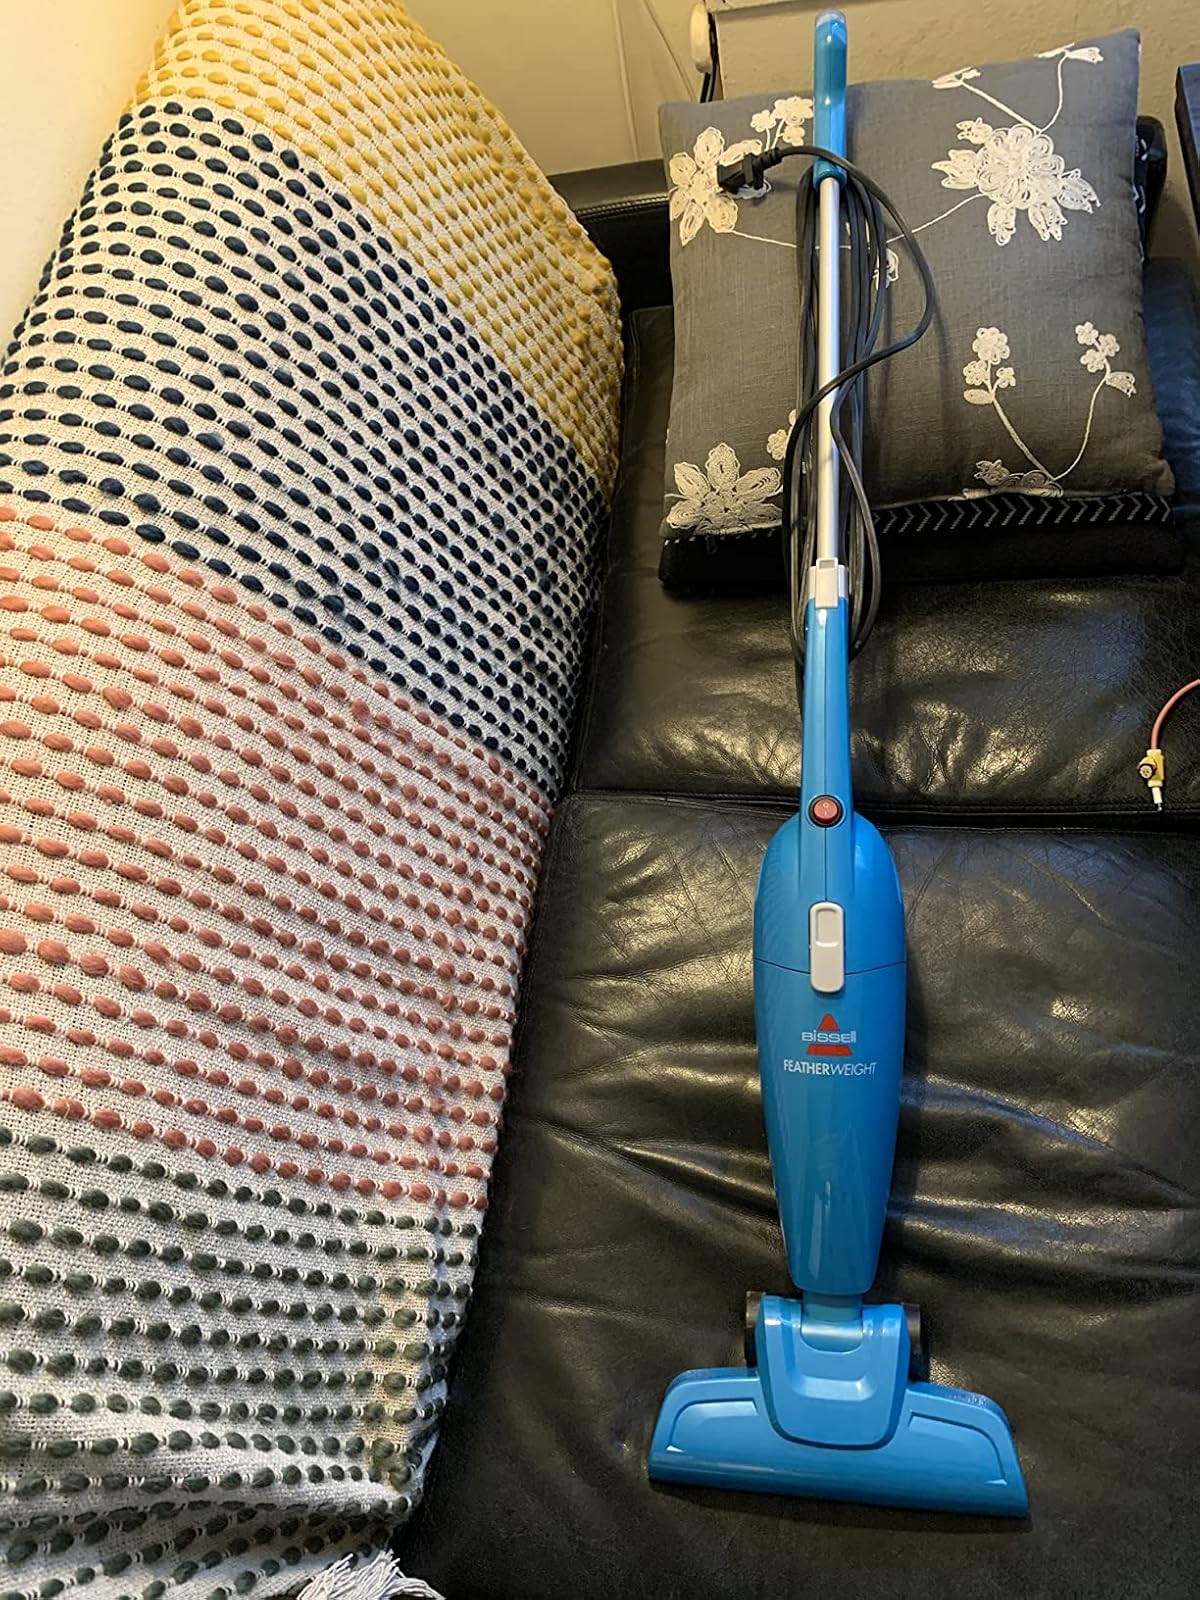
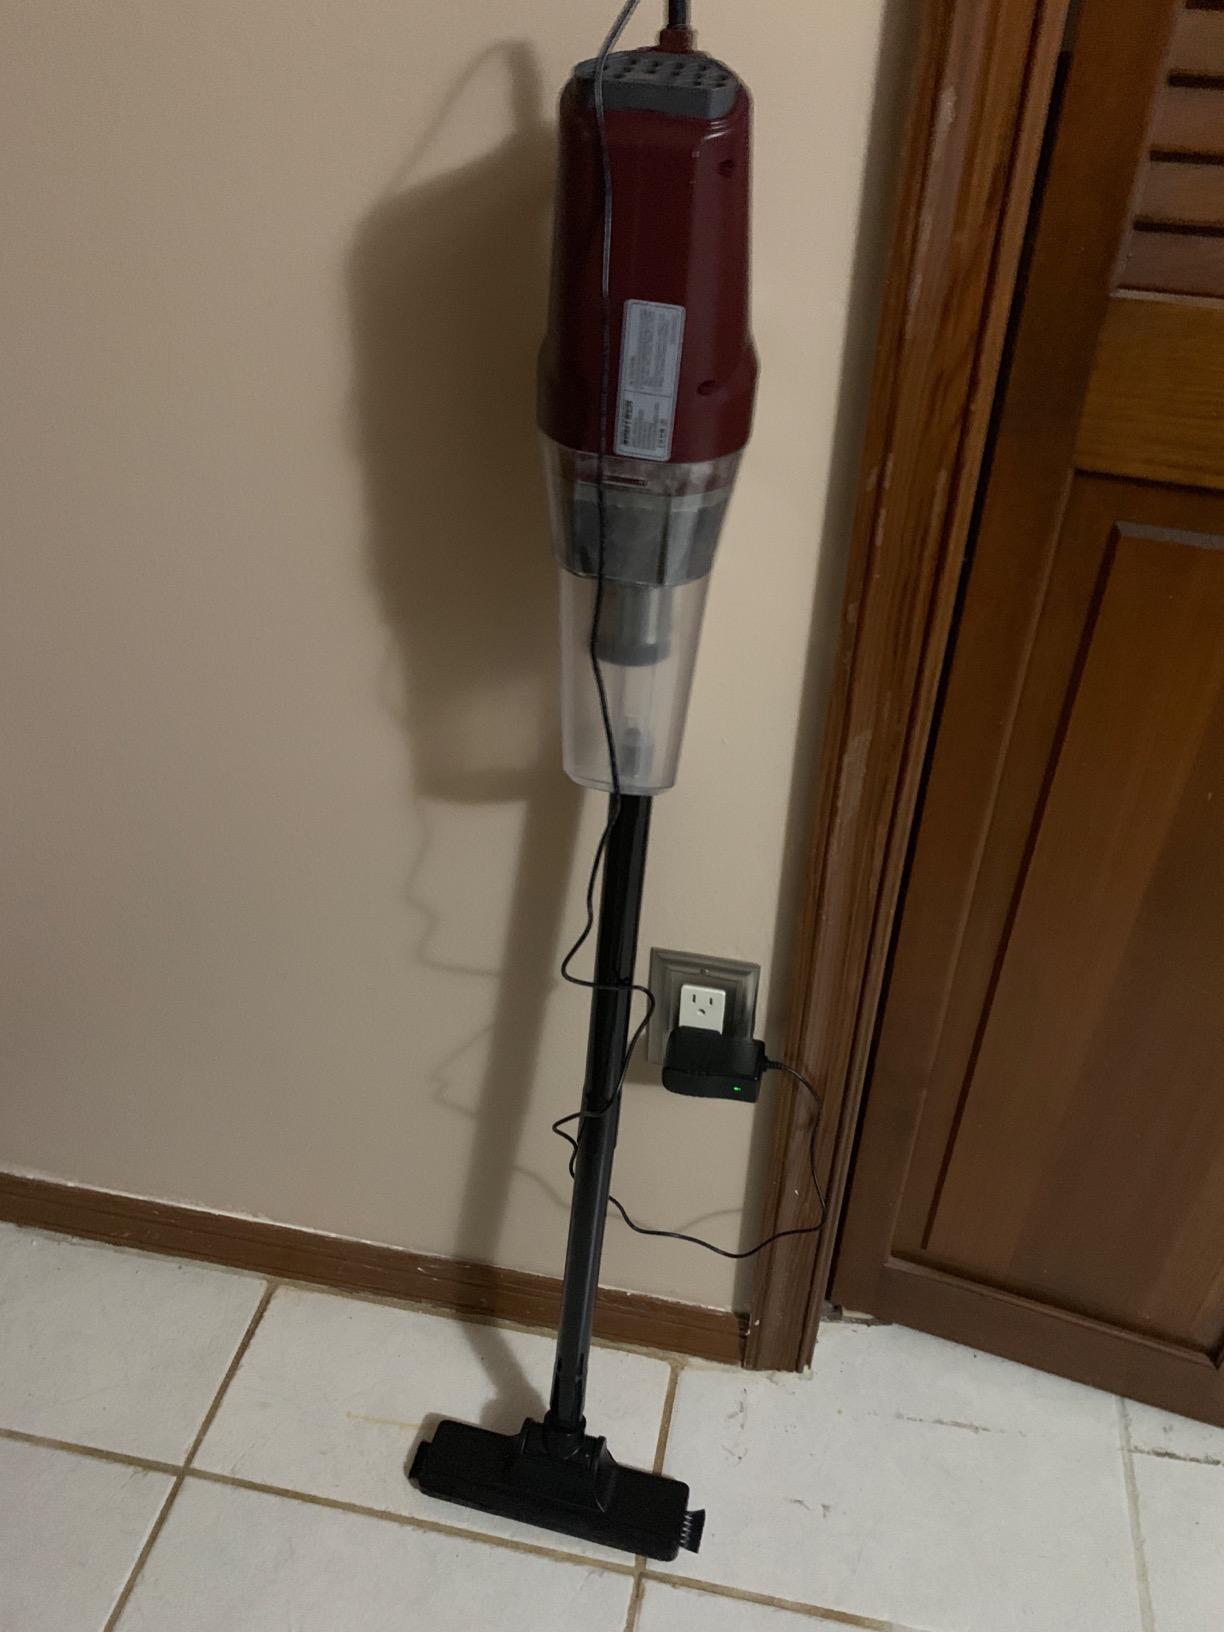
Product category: items_vacuum
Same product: no